Jethwa dynasty

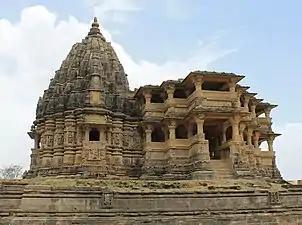
The view of Navlakha Temple at Ghumli built by Jethwa dynasty in 12th century, after restoration work done by ASI.

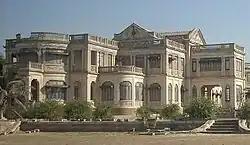
The Huzoor Palace standing on sea shore of Porbandar city, built by last ruler of Jethwa dynasty Maharana Natwarsinhji in the early 20th century

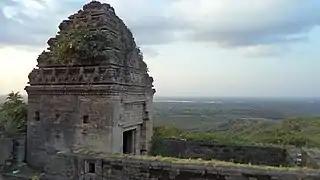
Temple of Son Kasari, built in memory of Sati Son in early 14th Century, stands in depleted state at Bhanvad.

The bardic tales of Jethwas are immortalised in folk tales like Rajasthani folk tale of immortal love between Jethwa and Ujali and heroic tales of Bhan Jethwa and Vijo related to defeat of Kathis by them, in which the names of Jethwa territories of Bhanvad and Lodhva are mentioned in bardic folk-songs of Kathiawar. Also the bardic songs of Bhan Jethwa, who fell in love with Son Kansari, who was in love with Rakhayata Babaria, his commander. Bhan got Rakhayat murdered by his servant Kumbha. Son became a Sati cursing that Ghumli will be destroyed in due course of time. Her prophecy came true when Ghumli was demolished by Jams in 1313. The Brahmins of Baradiya, who gave her shelter and many of whom also died for the cause of protecting Son, later built a temple in memory Sati Son, which now stands in depleted condition on a hill top.